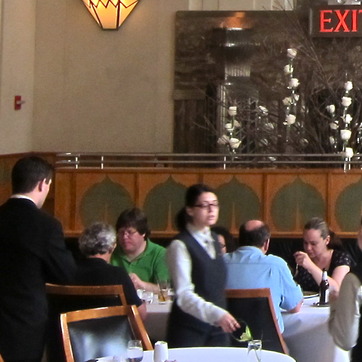
Material: wood